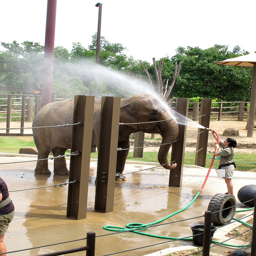
A lady spraying an elephant with a hose.
The elephant is enjoying his cool bath in the sun..
An elephant being watered off by a woman with a hose.
A woman is spraying an elephant with a hose.
a big elephant gets sprayed by a woman with a hose